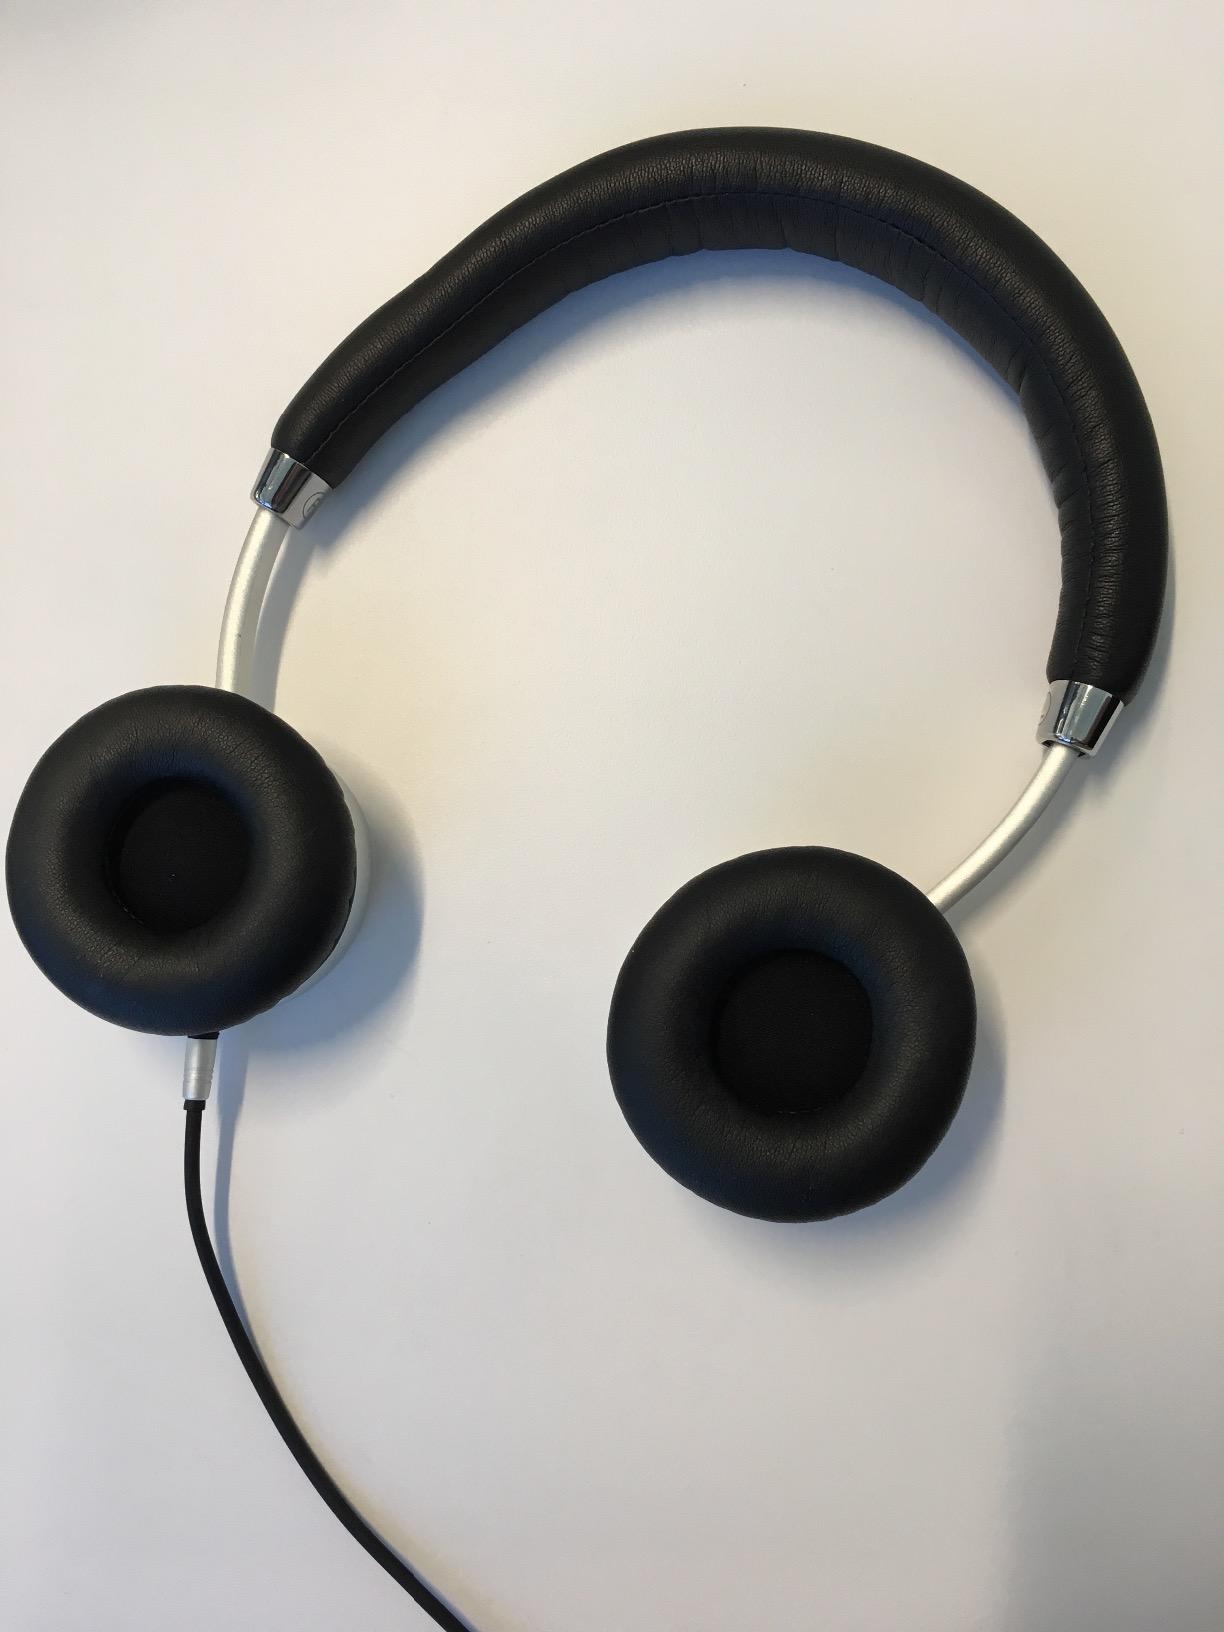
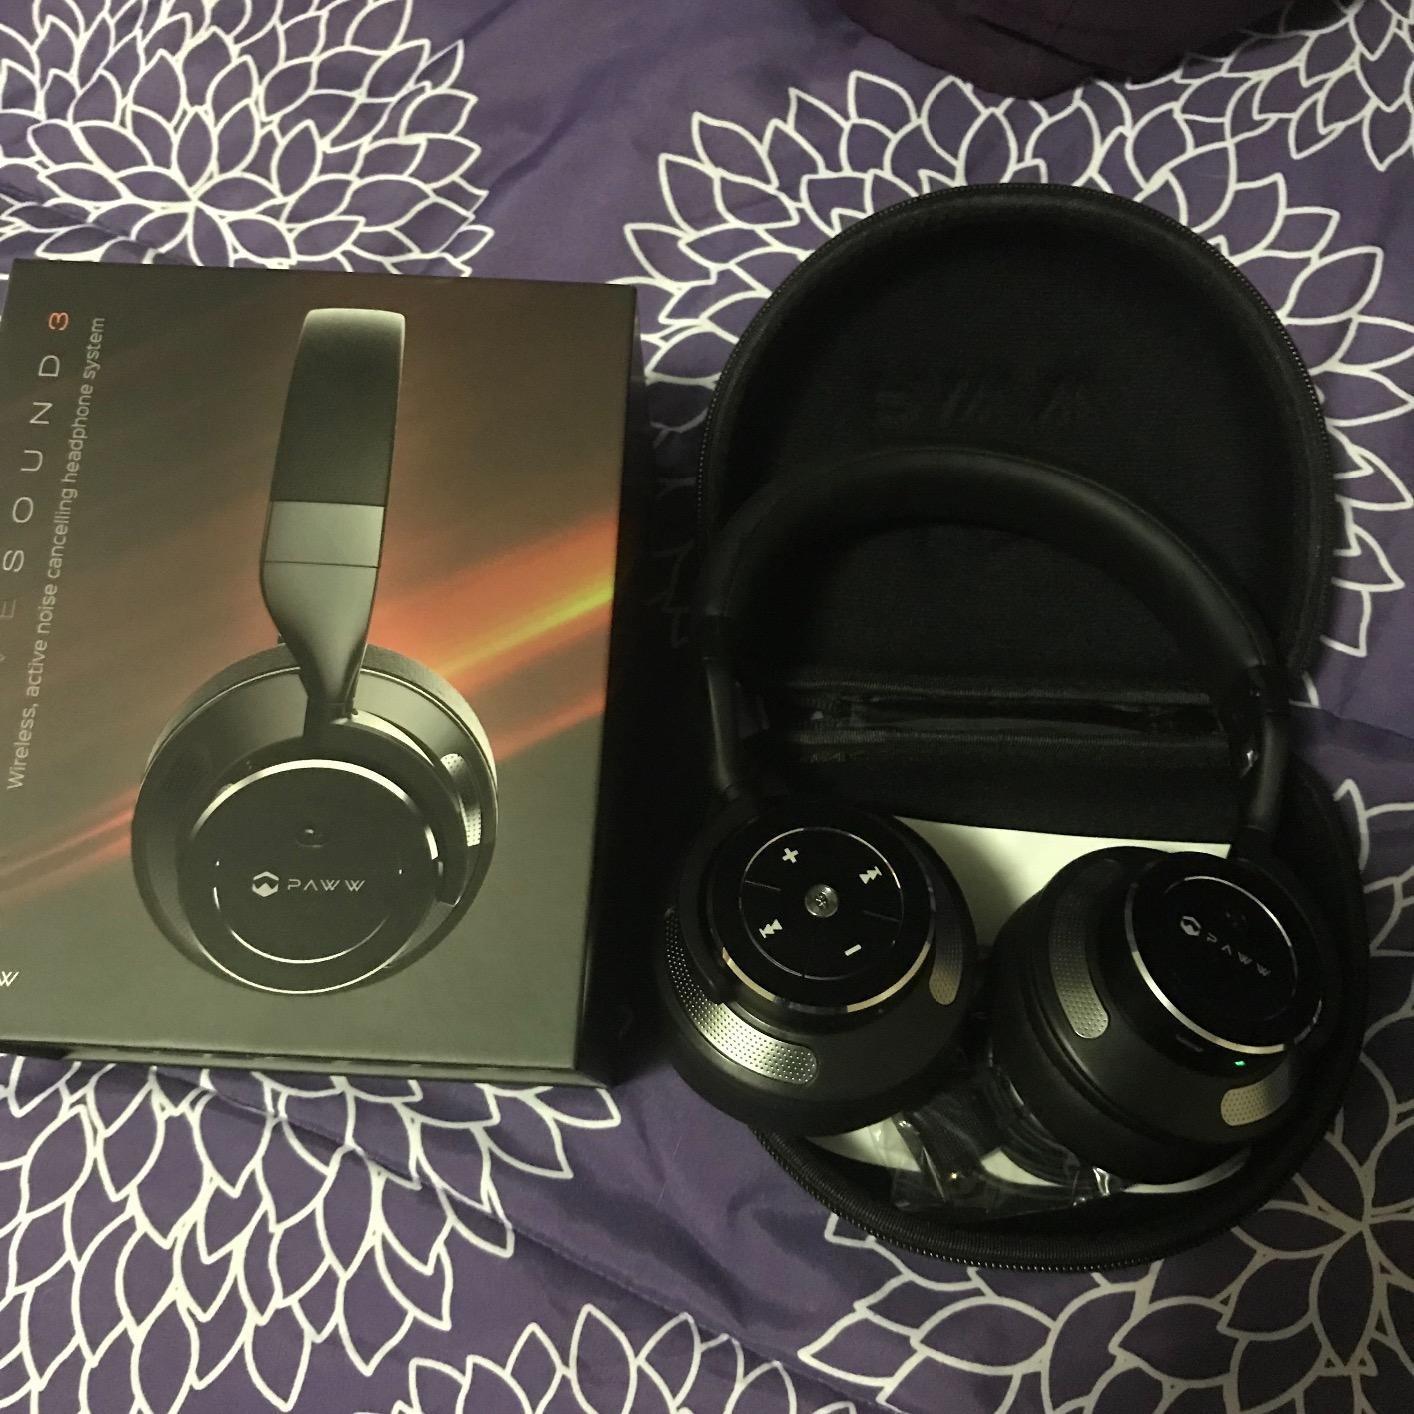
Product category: headphones
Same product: no